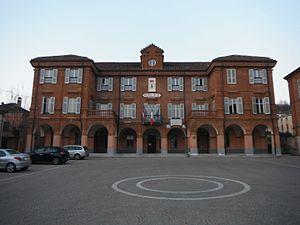
Castelnuovo Belbo est une commune italienne de la province d'Asti dans la région Piémont en Italie.